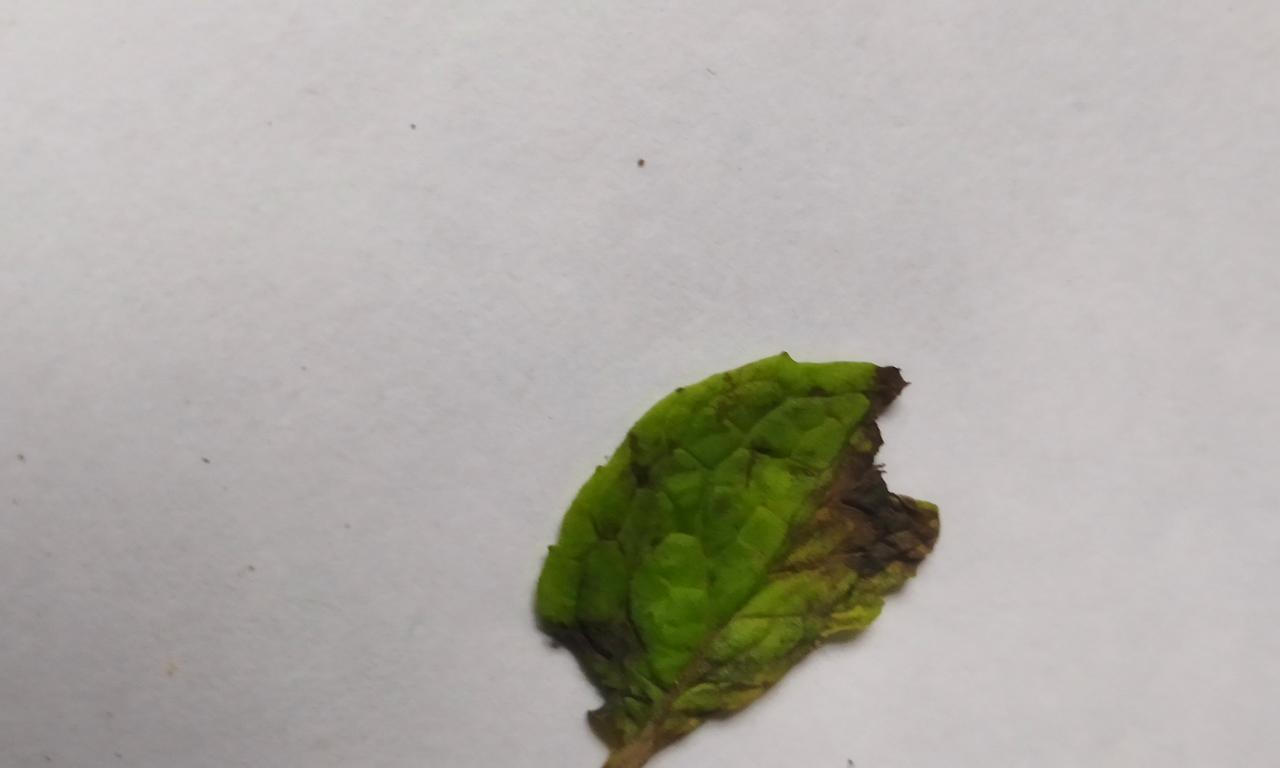
Label: Spoiled